Helen Dortch Longstreet

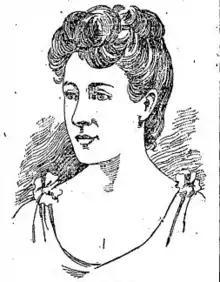
Ellen J. Dortch

In October 1894, it was announced that Dortch, editor at that time of the Milledgeville "Chronicle", was to become the private secretary of Governor Atkinson. This office carried with it a major's commission in the state militia.